Alexei Shirov

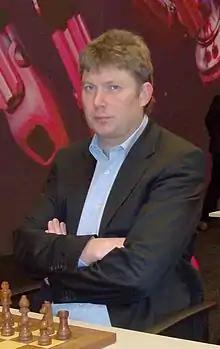
Alexei Shirov, 2010

Alexei Shirov (born 4 July 1972) is a Latvian and Spanish chess player. Shirov was ranked number two in the world in 1994.